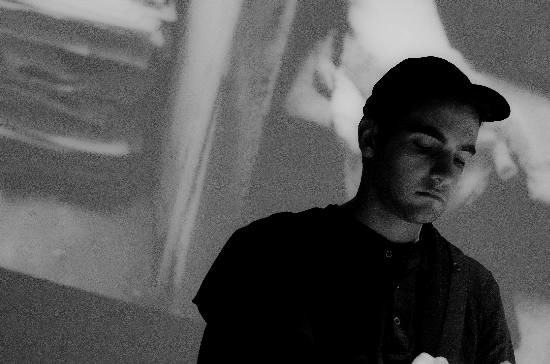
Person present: Yes